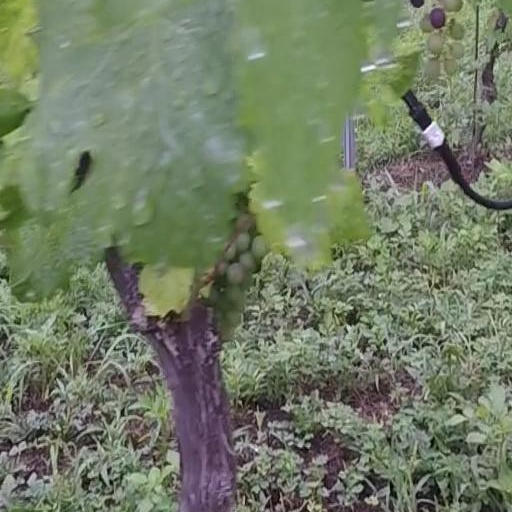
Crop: grape